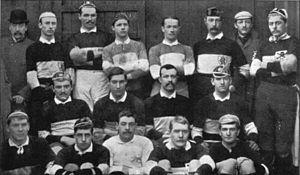
Le Barbarian Football Club, plus communément appelé Barbarians, est un club de rugby à XV sur invitation et qui privilégie un beau jeu d'attaque.
Philip Maud, né le 8 août 1870 à Sudbury et mort le 28 février 1947 à Chelsea, est un Général de brigade de l'armée britannique qui est à l'origine de la Maud Line, une frontière imaginaire positionnée dans une région contestée du Kenya connue sous le nom de Triangle d'Ilemi. Au cours de ses jeunes années, il pratique le rugby à XV et évolue au poste d'avant. Il fait partie de la toute première équipe du Barbarians en 1890 et connaît deux sélections en équipe d'Angleterre en 1893.